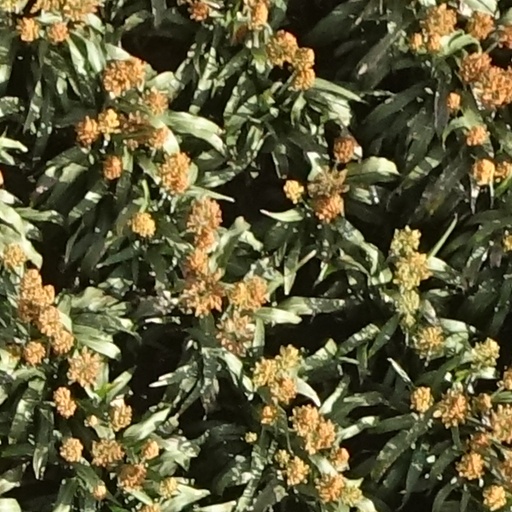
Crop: sorghum